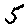
Label: 5